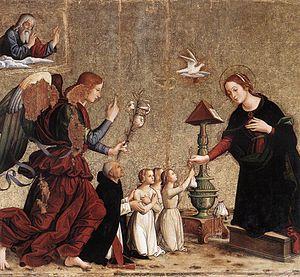
Antoniazzo Romano né Antonio di Benedetto Aquilo degli Aquili, est un peintre italien, figure emblématique de l'école romaine du XVᵉ siècle